Louisa Briggs

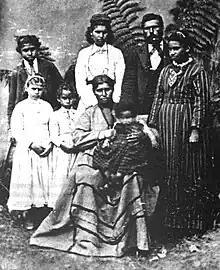
rear: William, Sarah, and Jack Briggs, and Lizzie Briggs Charles; front: Caroline, Ellen, and Louisa Briggs, holding her grandson William Charles

When she was seventeen, Louisa joined others as a participant in the Australian gold rushes around Victoria. She and John, along with his son George Briggs, prospected at Fiery Creek and then were at Mount Cole, when their first child John Jr. "Jack" was born. Over the next decade, they had eight more children: Henry (1855–1874), Sarah (1856–1892), Eliza (1857–1936), William (1861–1945), Margaret (1863-before 1925), Mary "Polly" (1866–1939), Caroline (1868–1947), and Ellen "Ann" (1871-1877/8). From 1856, the family lived on the Eurambeen Station, a private property owned by George Beggs. John and his wives Ann and Louisa are listed in the "Eurambeen Wages Book", as shepherds and shearers, as well as farm hands, between stints as prospectors. They were employed in Violet Town, until the late 1860s, when the booming economy slowed and they were no longer able to find work. John and Louisa arrived in 1871 at the Coranderrk Aboriginal Station near Healesville in desperate need. This reserve was established in 1863 by the government for the resettlement of the Boonwurrung and Woiwurrung people. John and George Briggs would not have been eligible to settle on the reserve because their ancestry was Tasmanian. The fact that the Aboriginal Protection Board, which oversaw distribution of an annual appropriation for Aboriginal Victorians, declared the family eligible to reside in Coranderrk, persuaded Diane Barwick that the board members acknowledged Louisa's ancestors were from Melbourne.